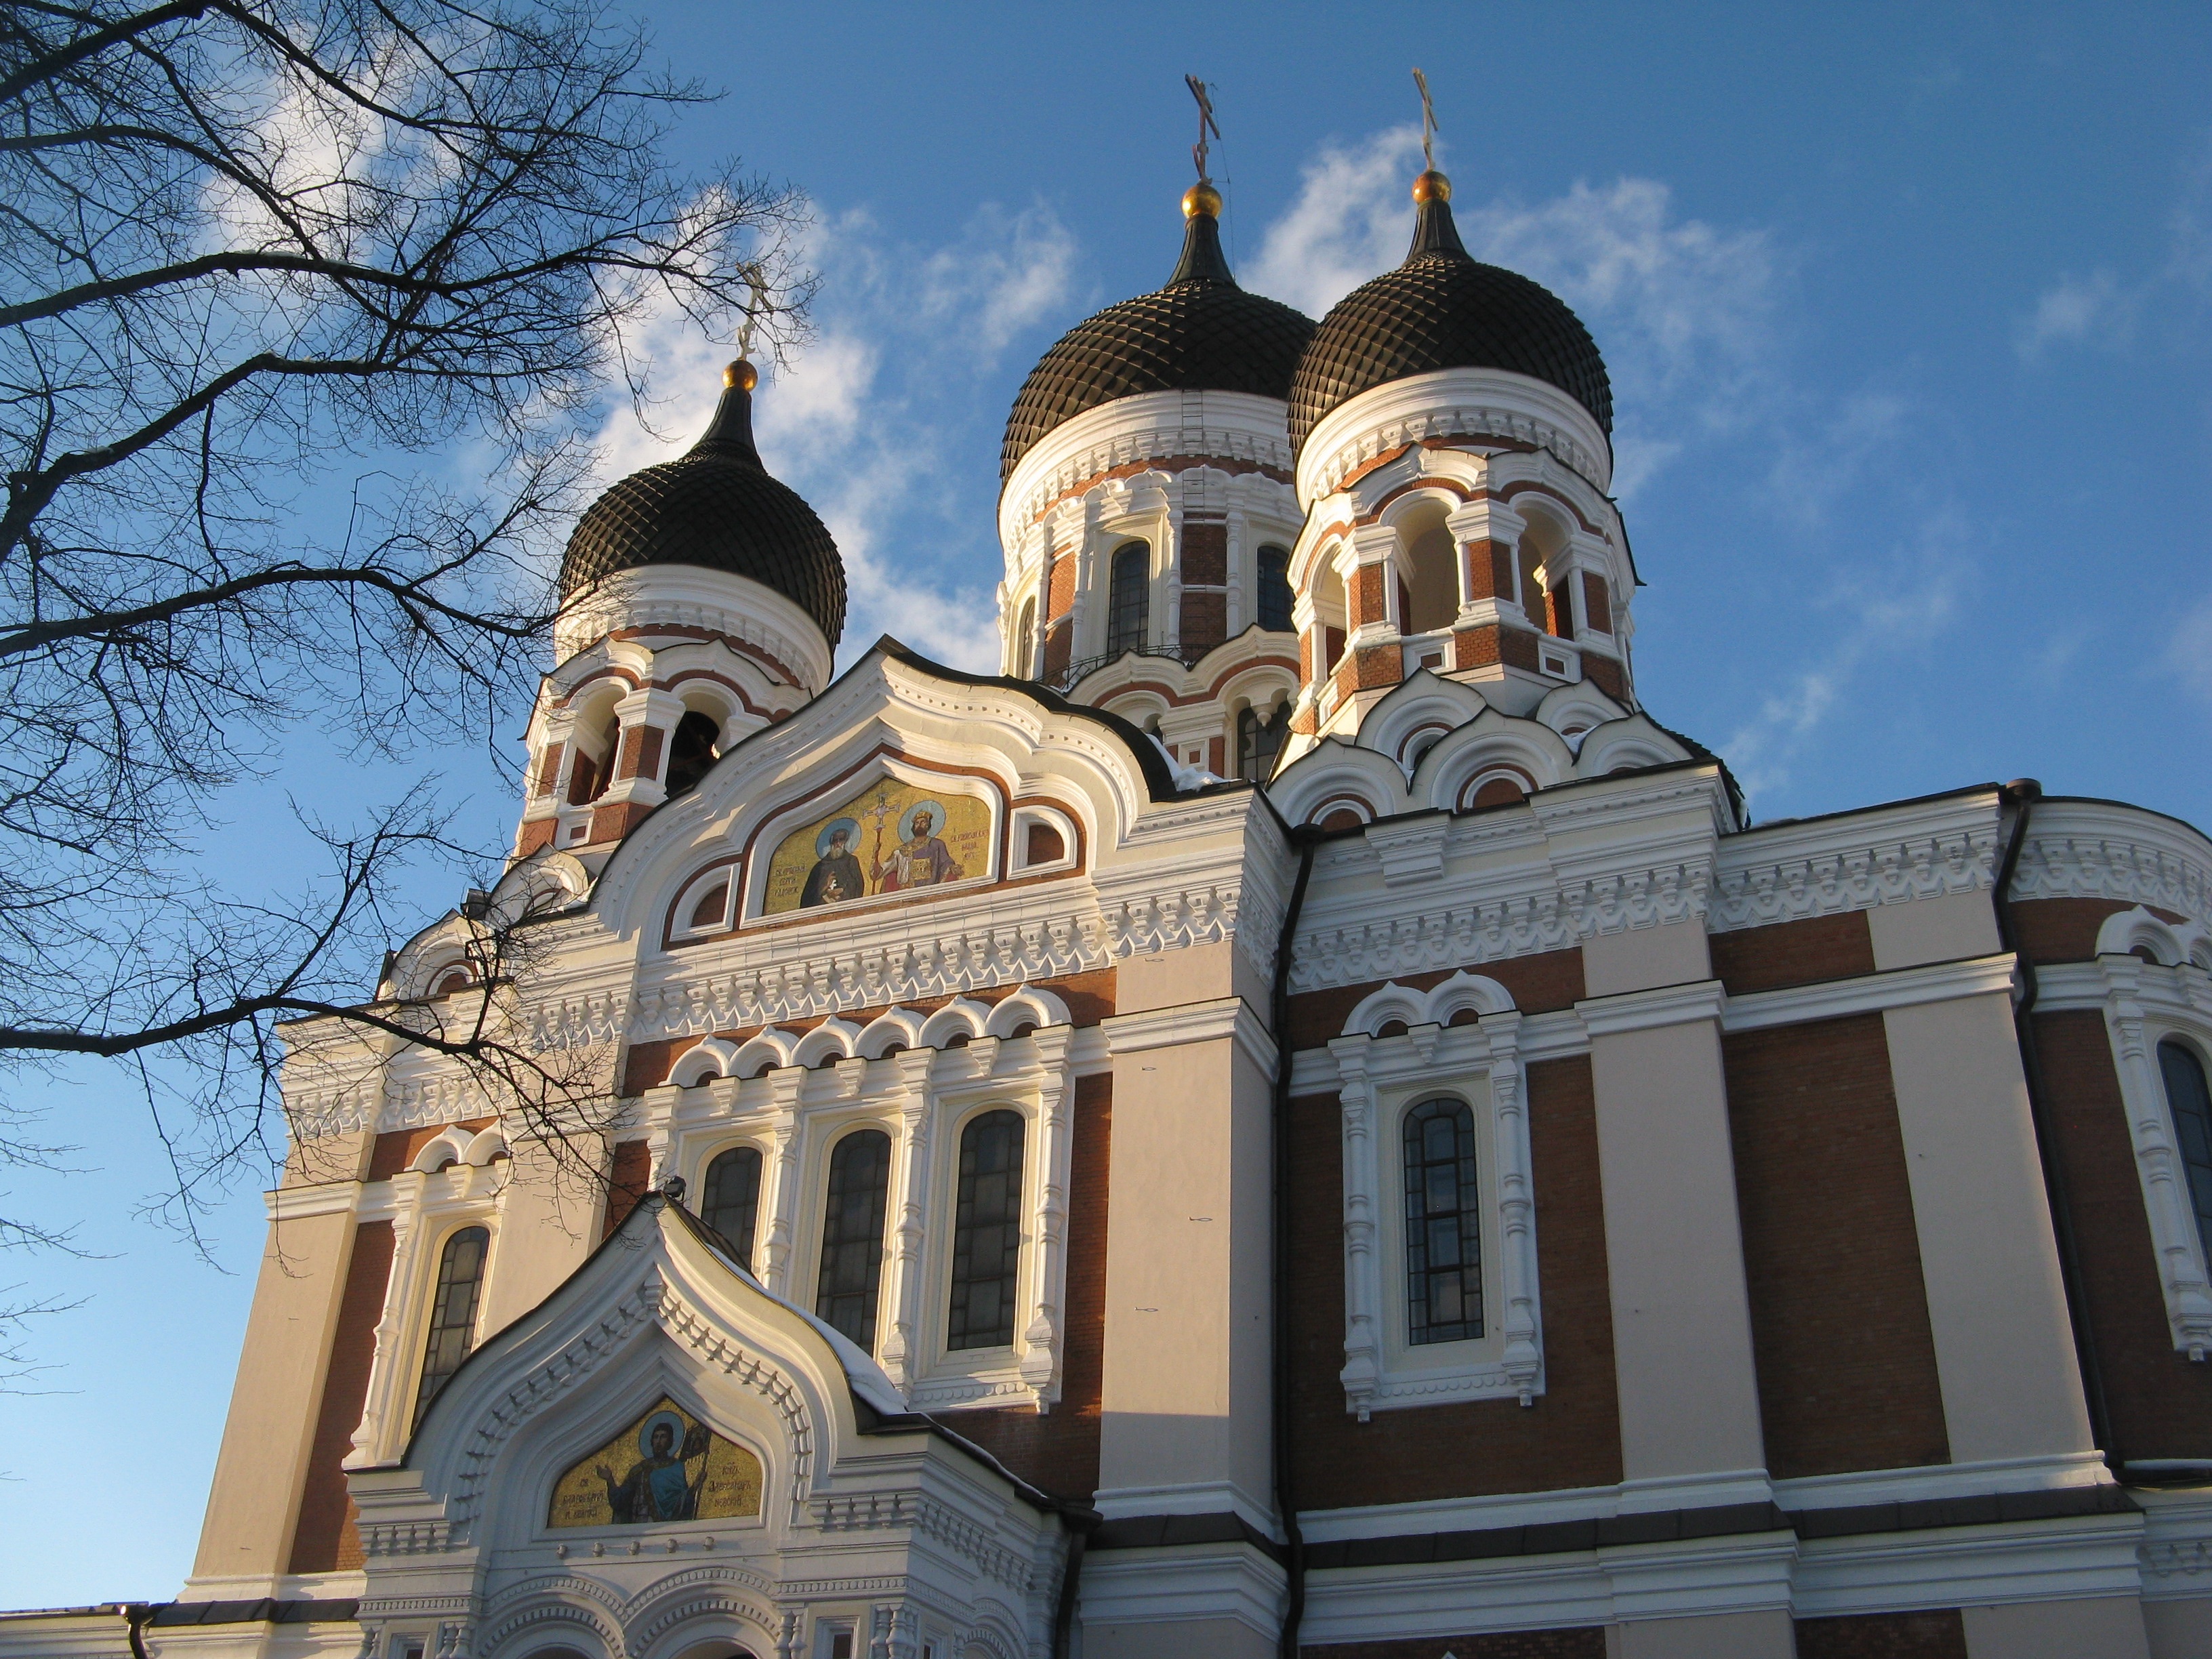
architecture, building, religion, landmark, facade, church, cathedral, place of worship, monastery, synagogue, orthodox, basilica, dome, estonia, russian, tallinn, byzantine architecture